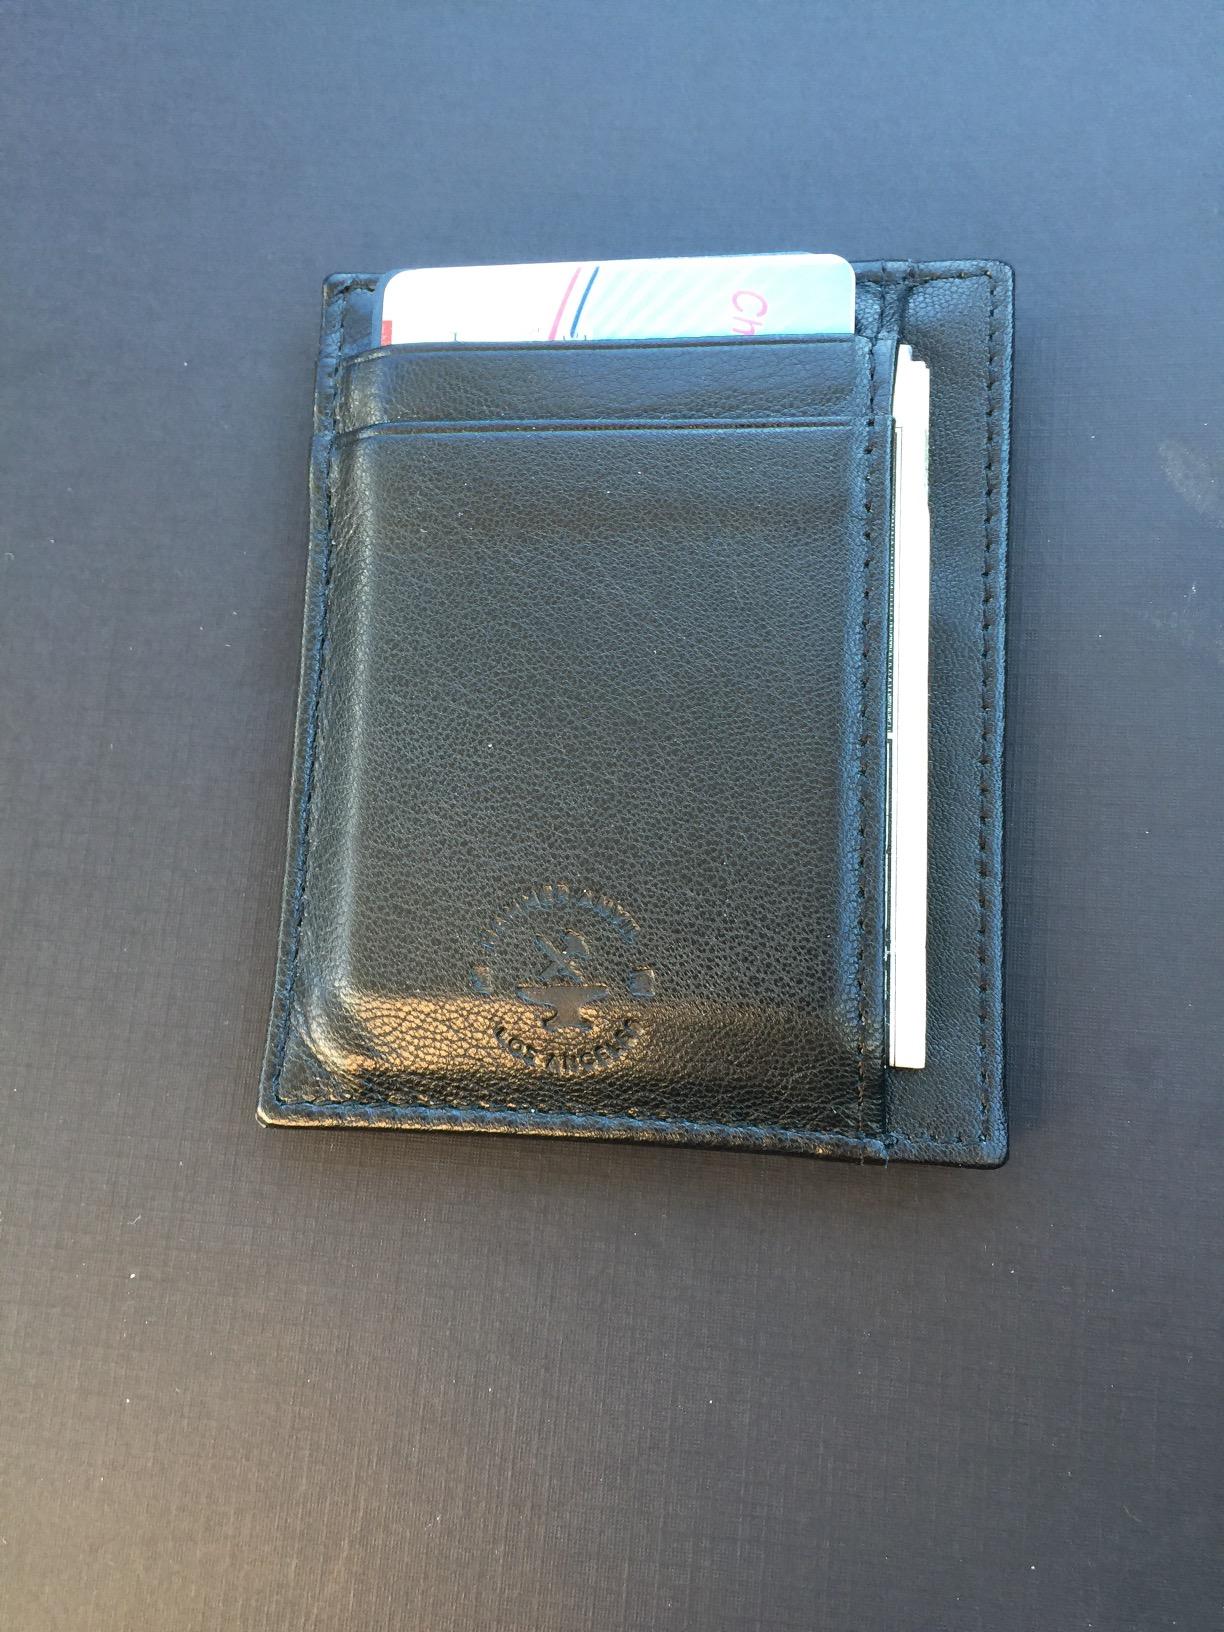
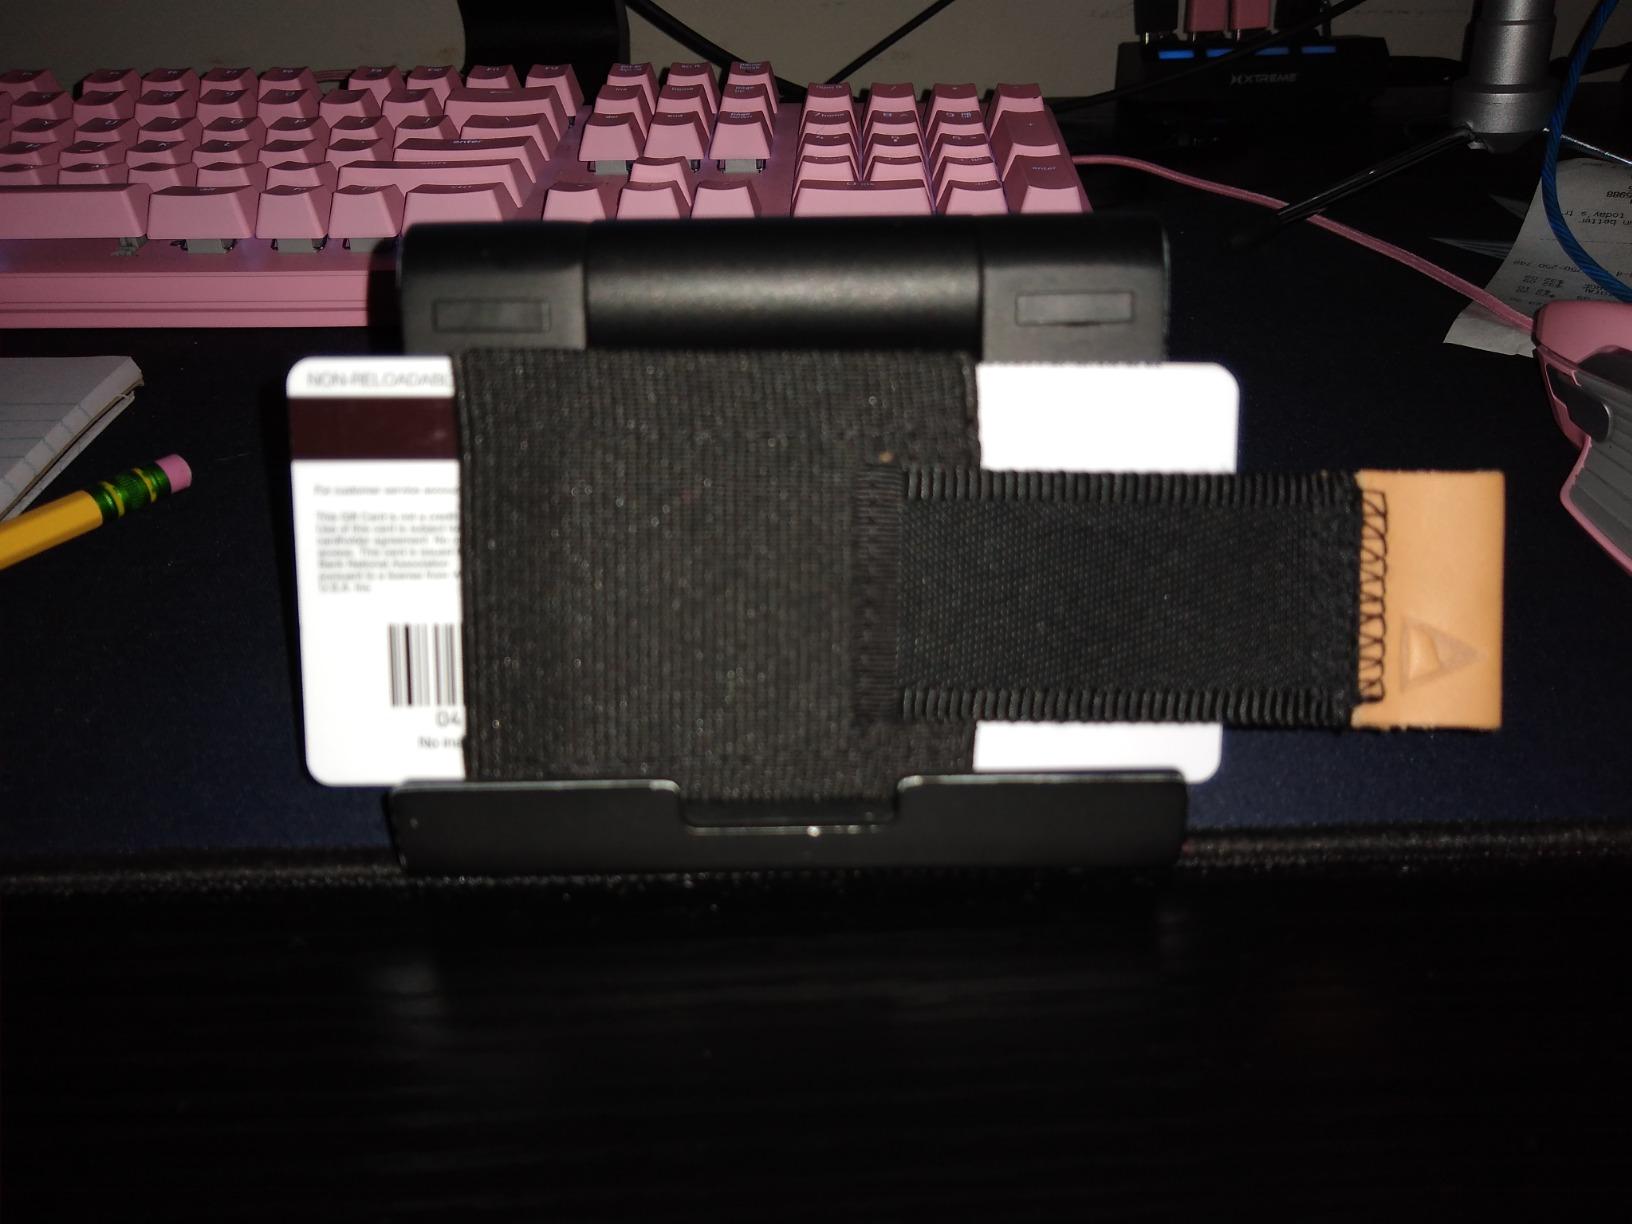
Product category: accessories_wallet
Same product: no